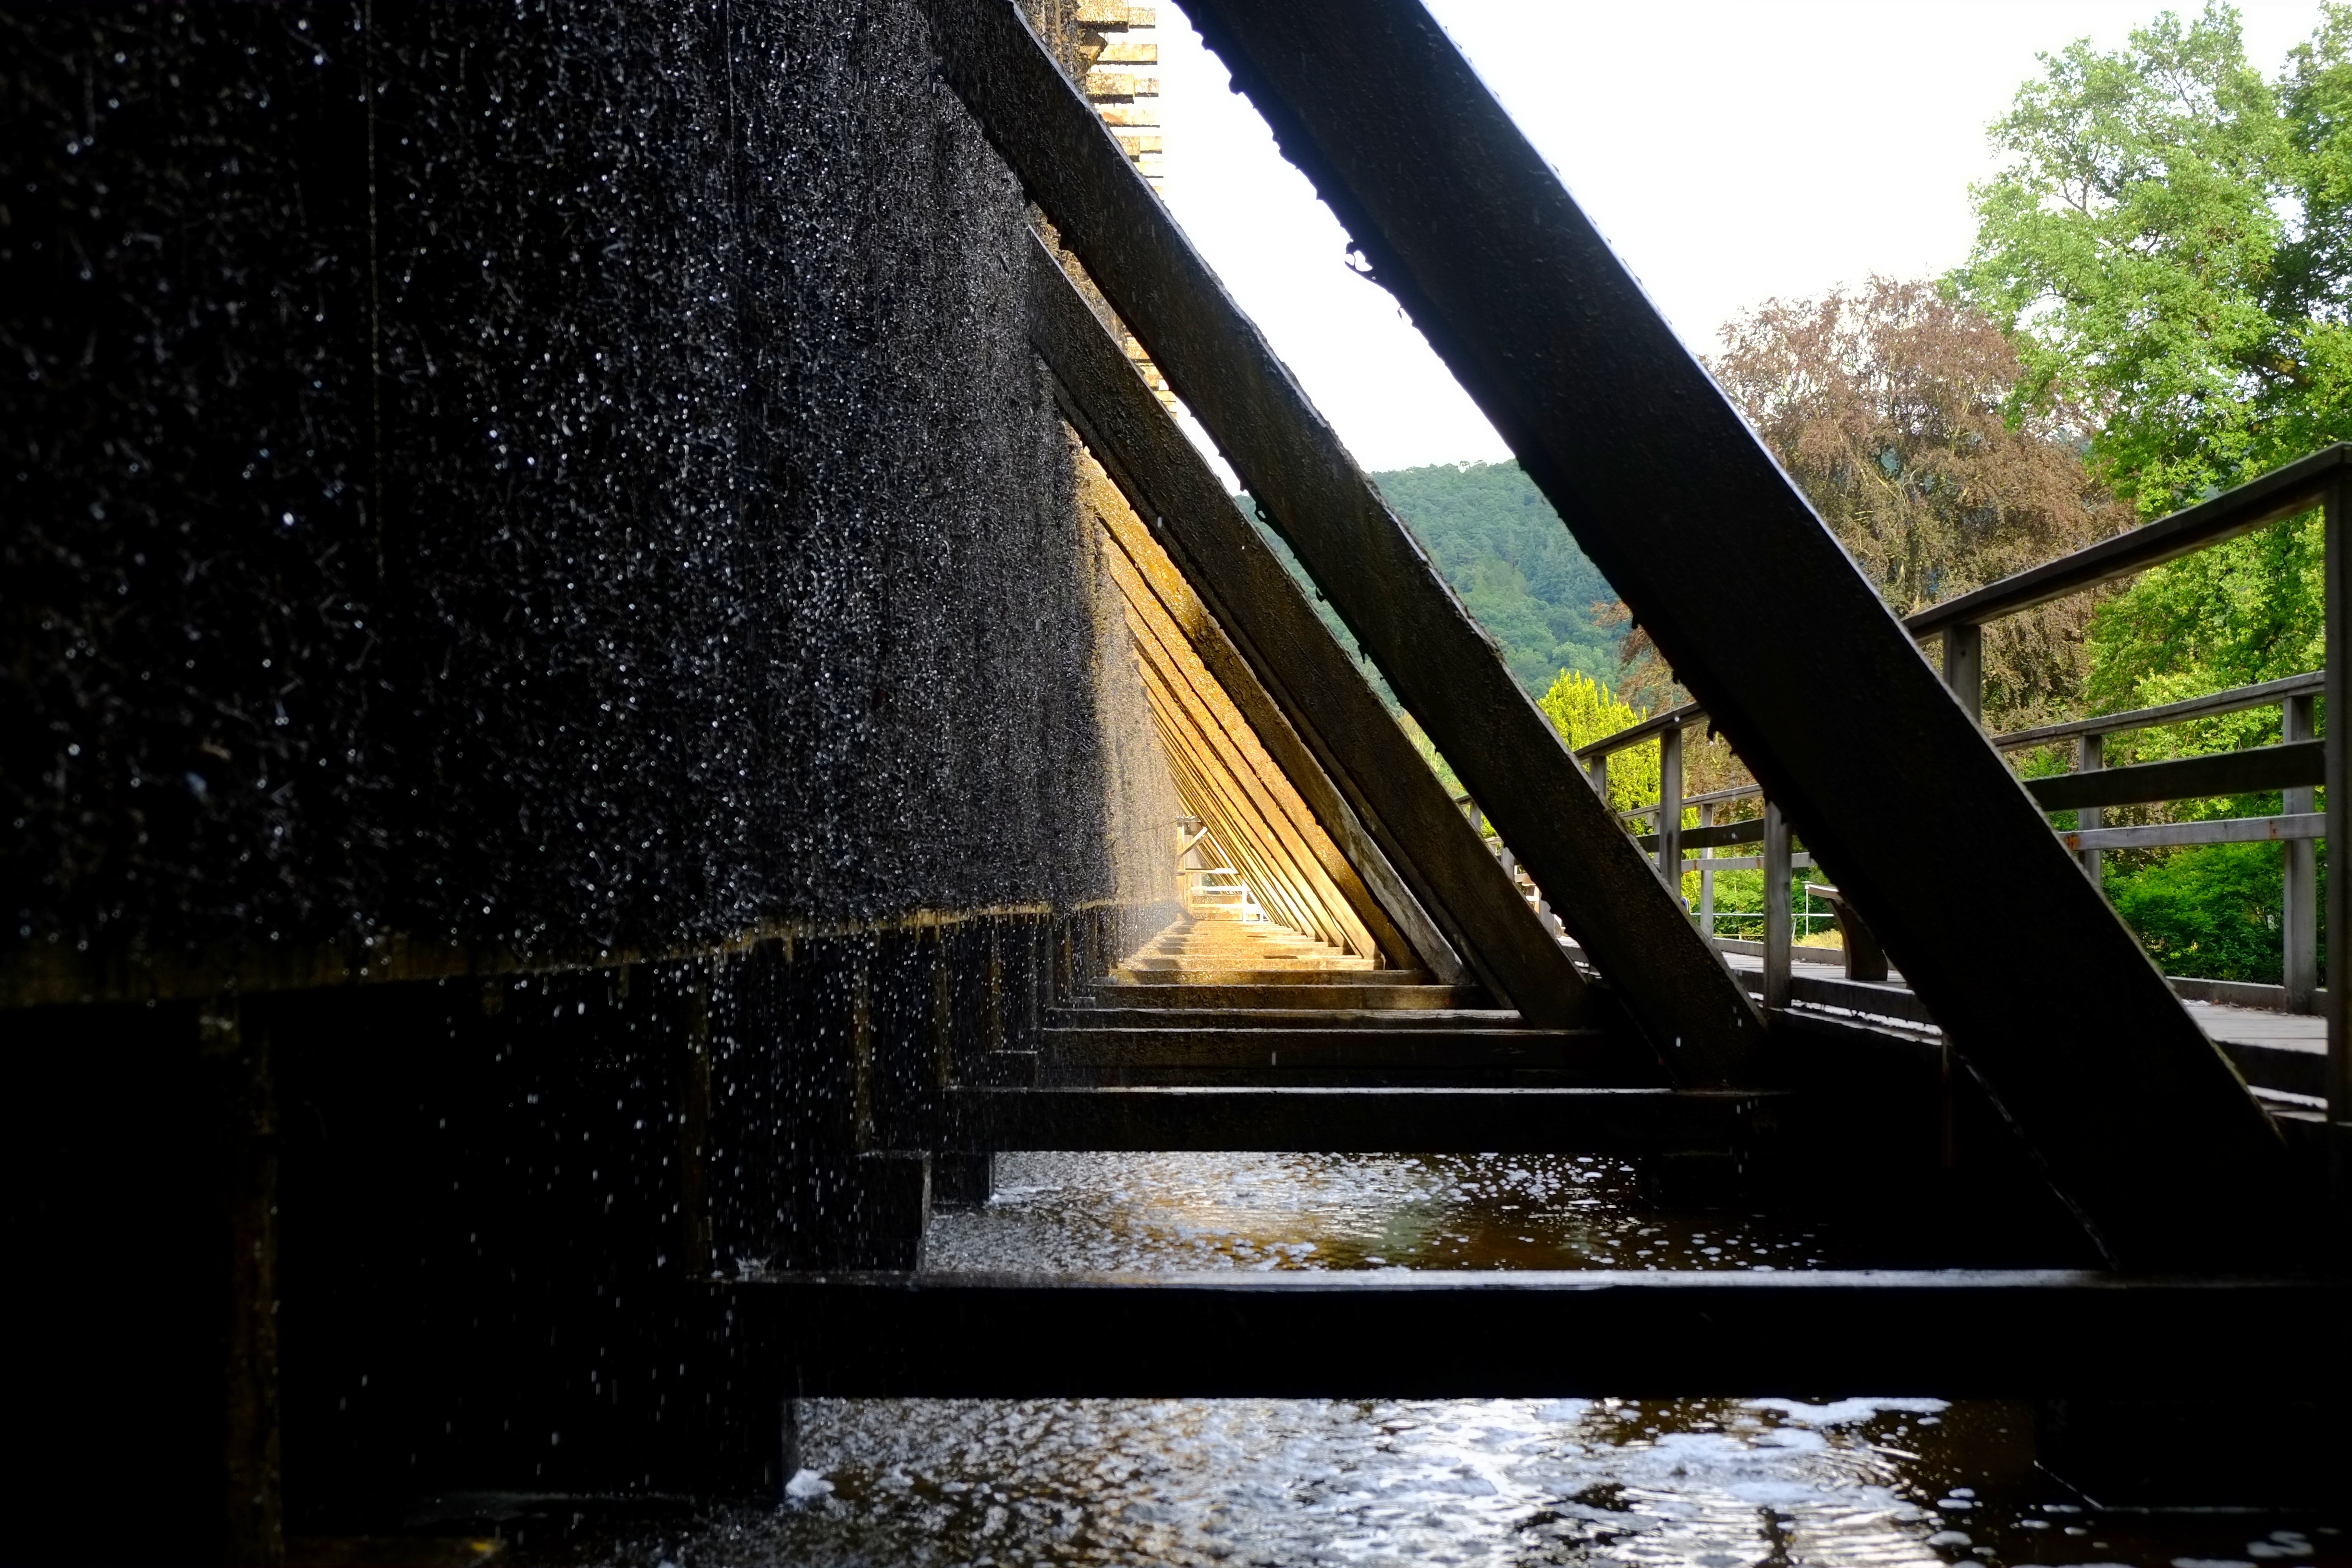
water, nature, light, architecture, wood, bridge, night, sunlight, window, perspective, building, wall, distance, reflection, holiday, darkness, drip, spa, breathe, review, sticks, salt water, recovery, saline, trickle, wooden beams, clear air, by looking, wooden construction, see through